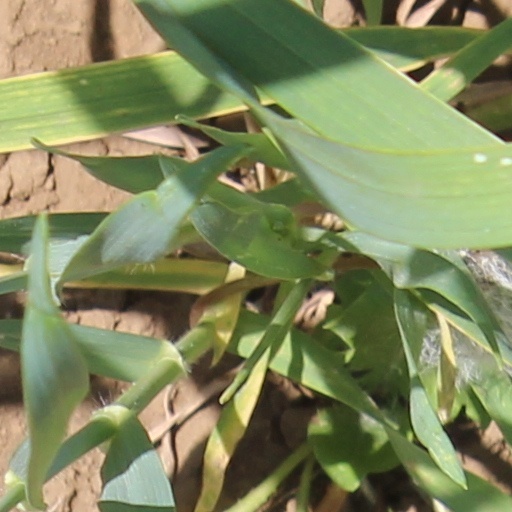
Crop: wheat